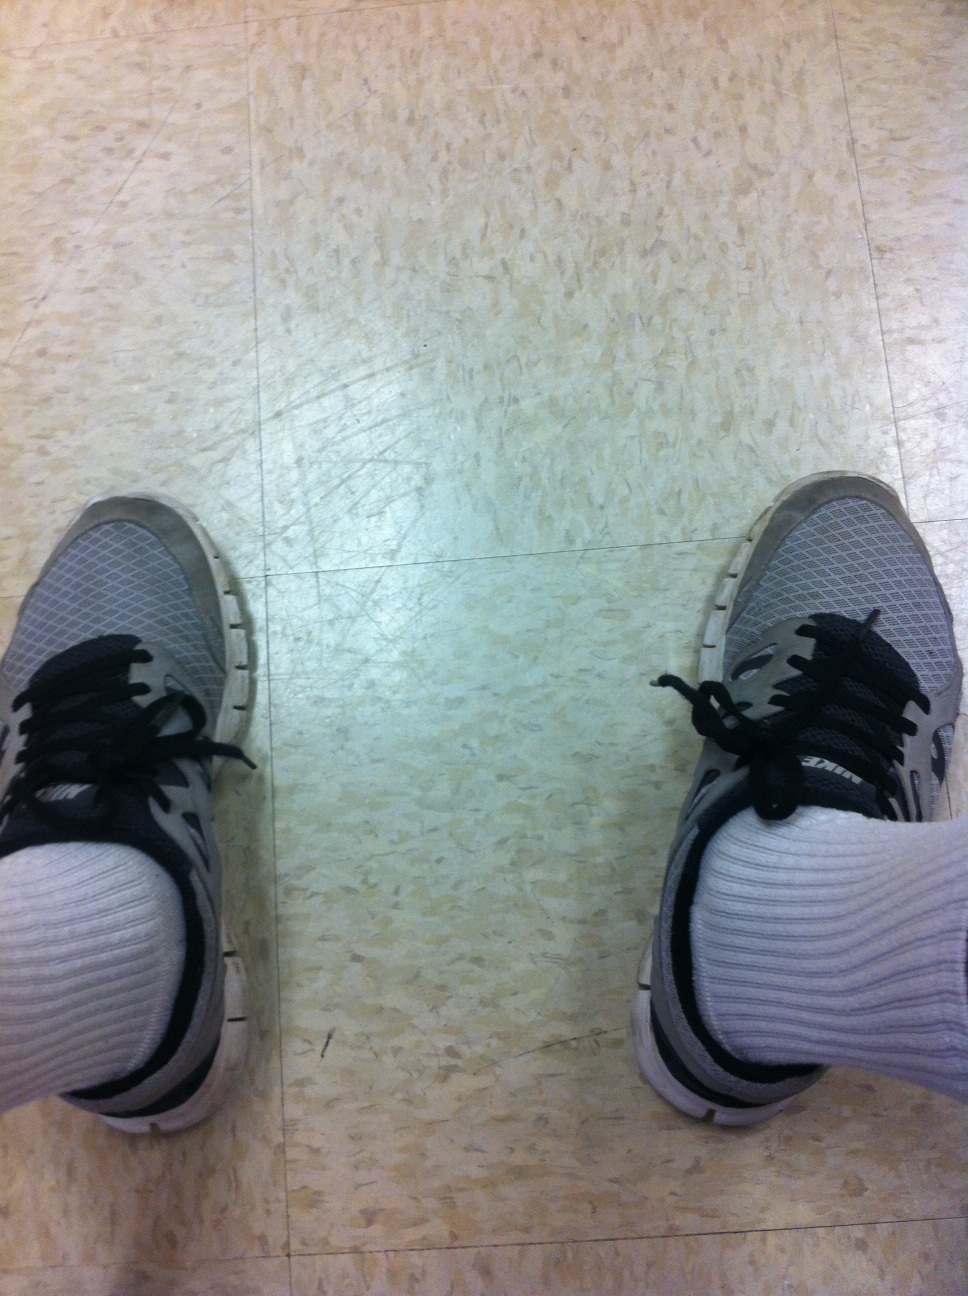Question: Are my shoes on the right way?
Answer: yes